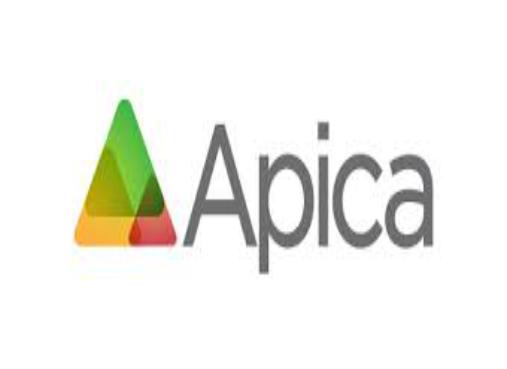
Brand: apica
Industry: Necessities